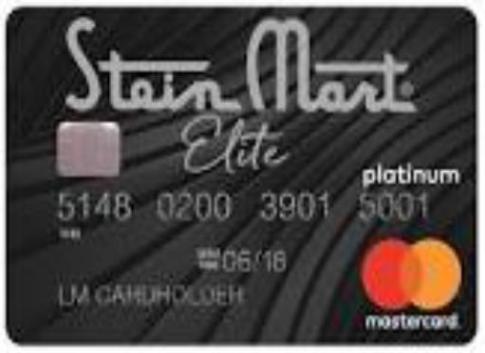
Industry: Others